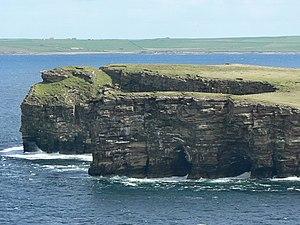
Calf of Eday, en vieux norrois Kalfr, est une île inhabitée du Royaume-Uni située en Écosse, dans les Orcades.